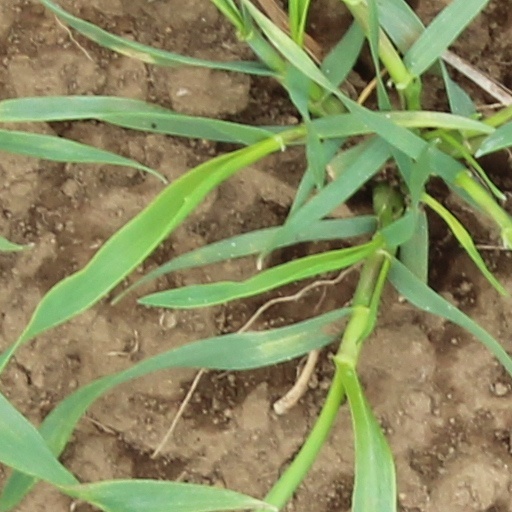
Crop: wheat